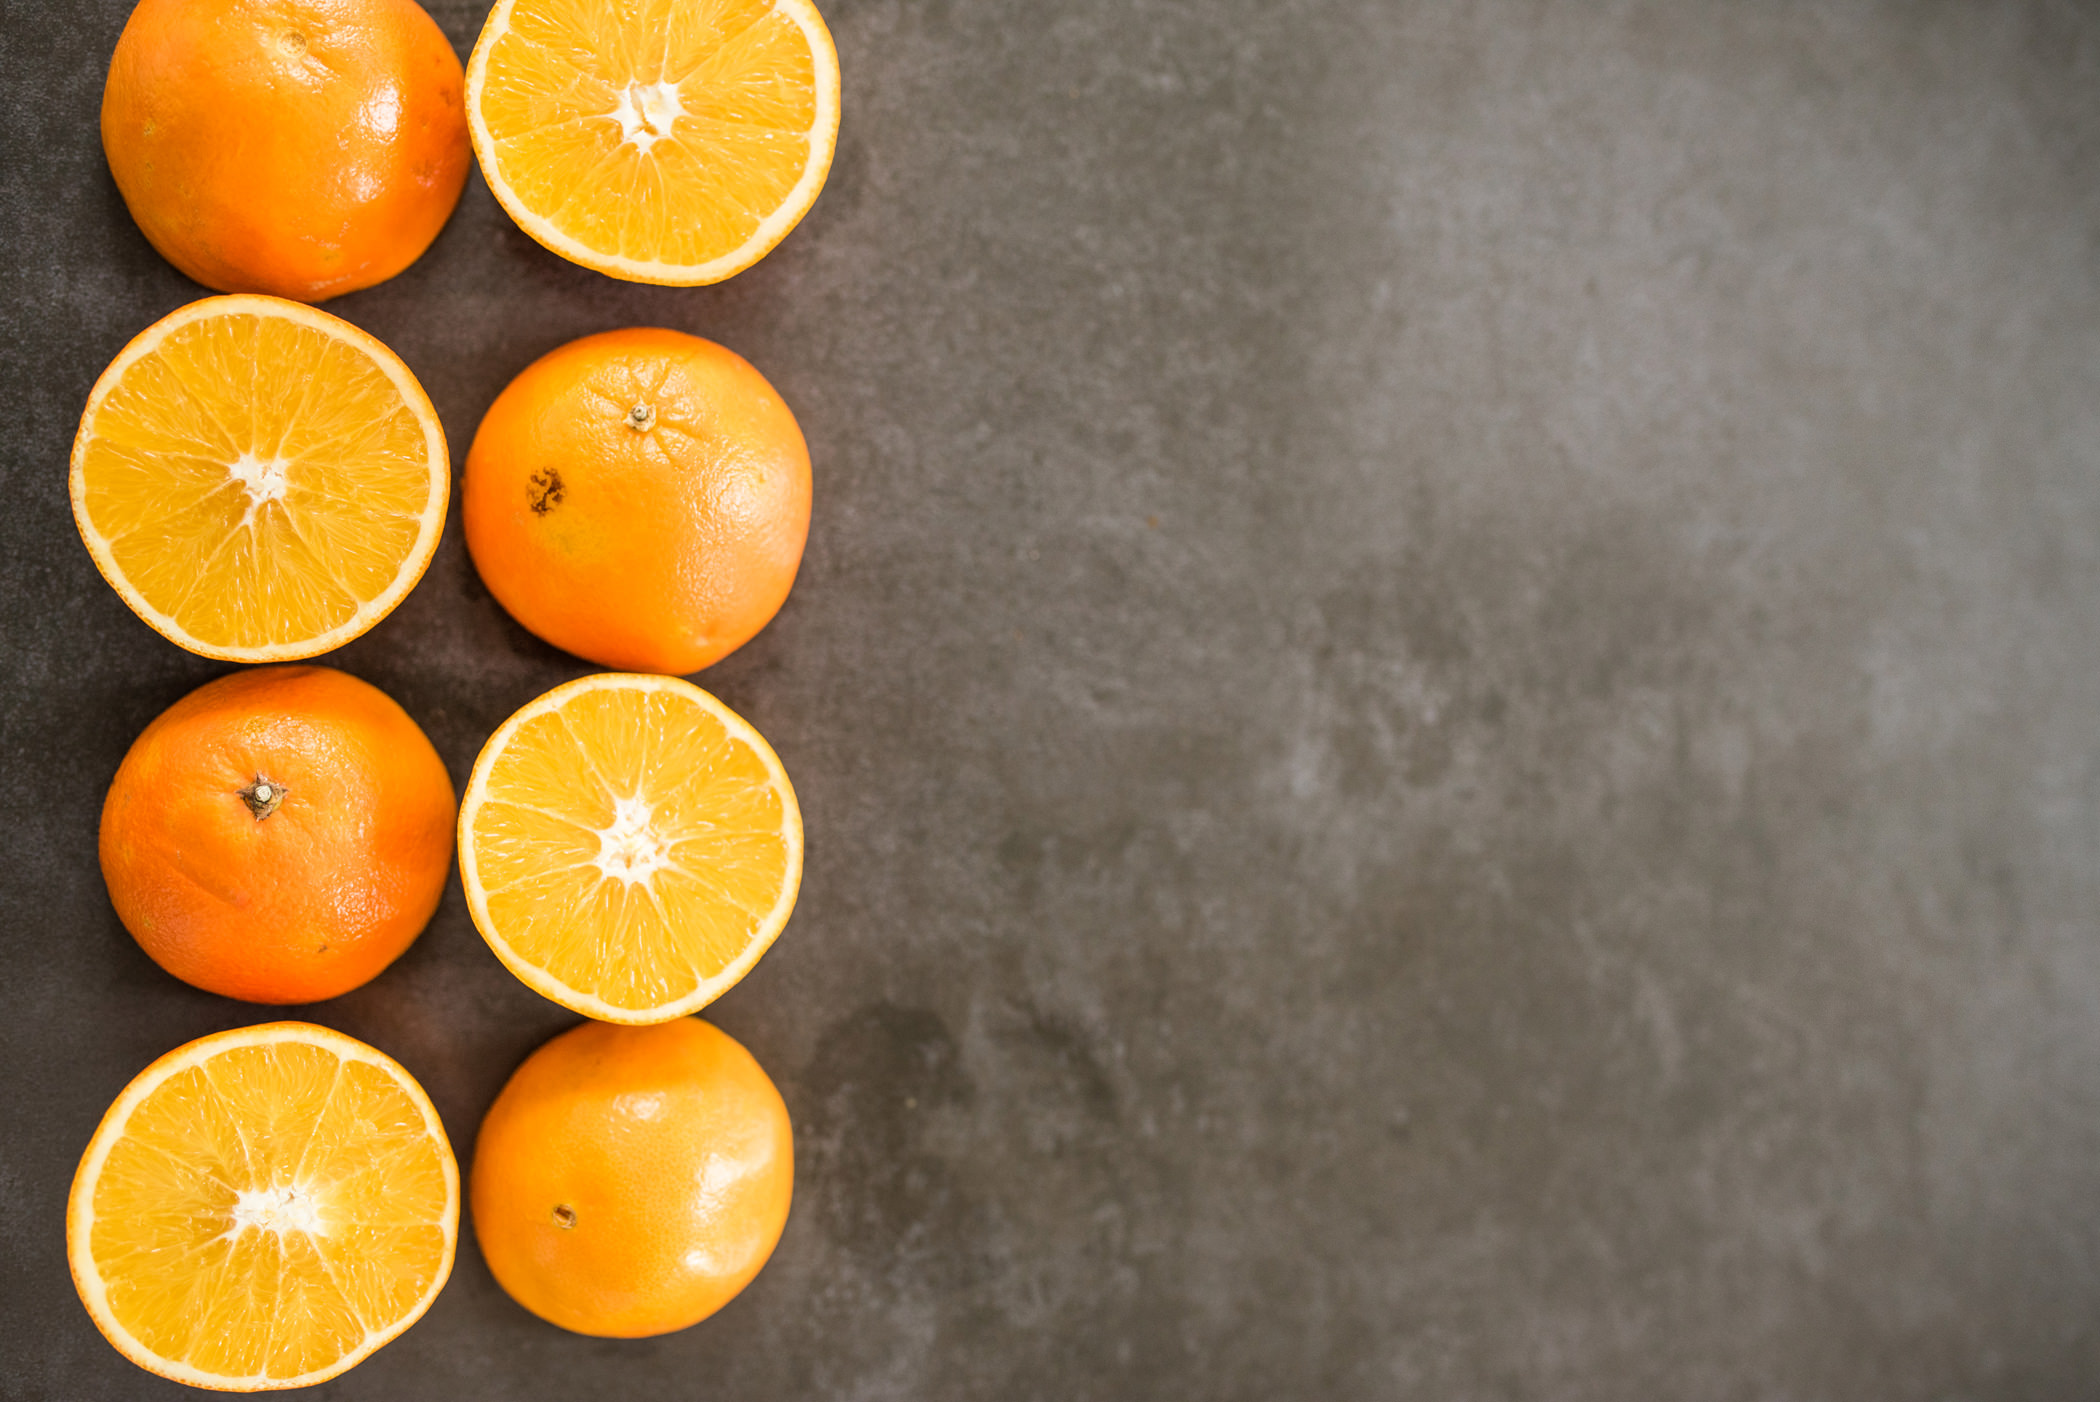
citrus, fruit, clementine, rangpur, orange, mandarin orange, food, bitter orange, tangerine, meyer lemon, tangelo, citric acid, valencia orange, grapefruit, still life photography, vegetarian food, plant, natural foods, calamondin, lemon, kumquat, seedless fruit, produce, still life, superfood, citron, sweet lemon, lime, yuzu, ingredient